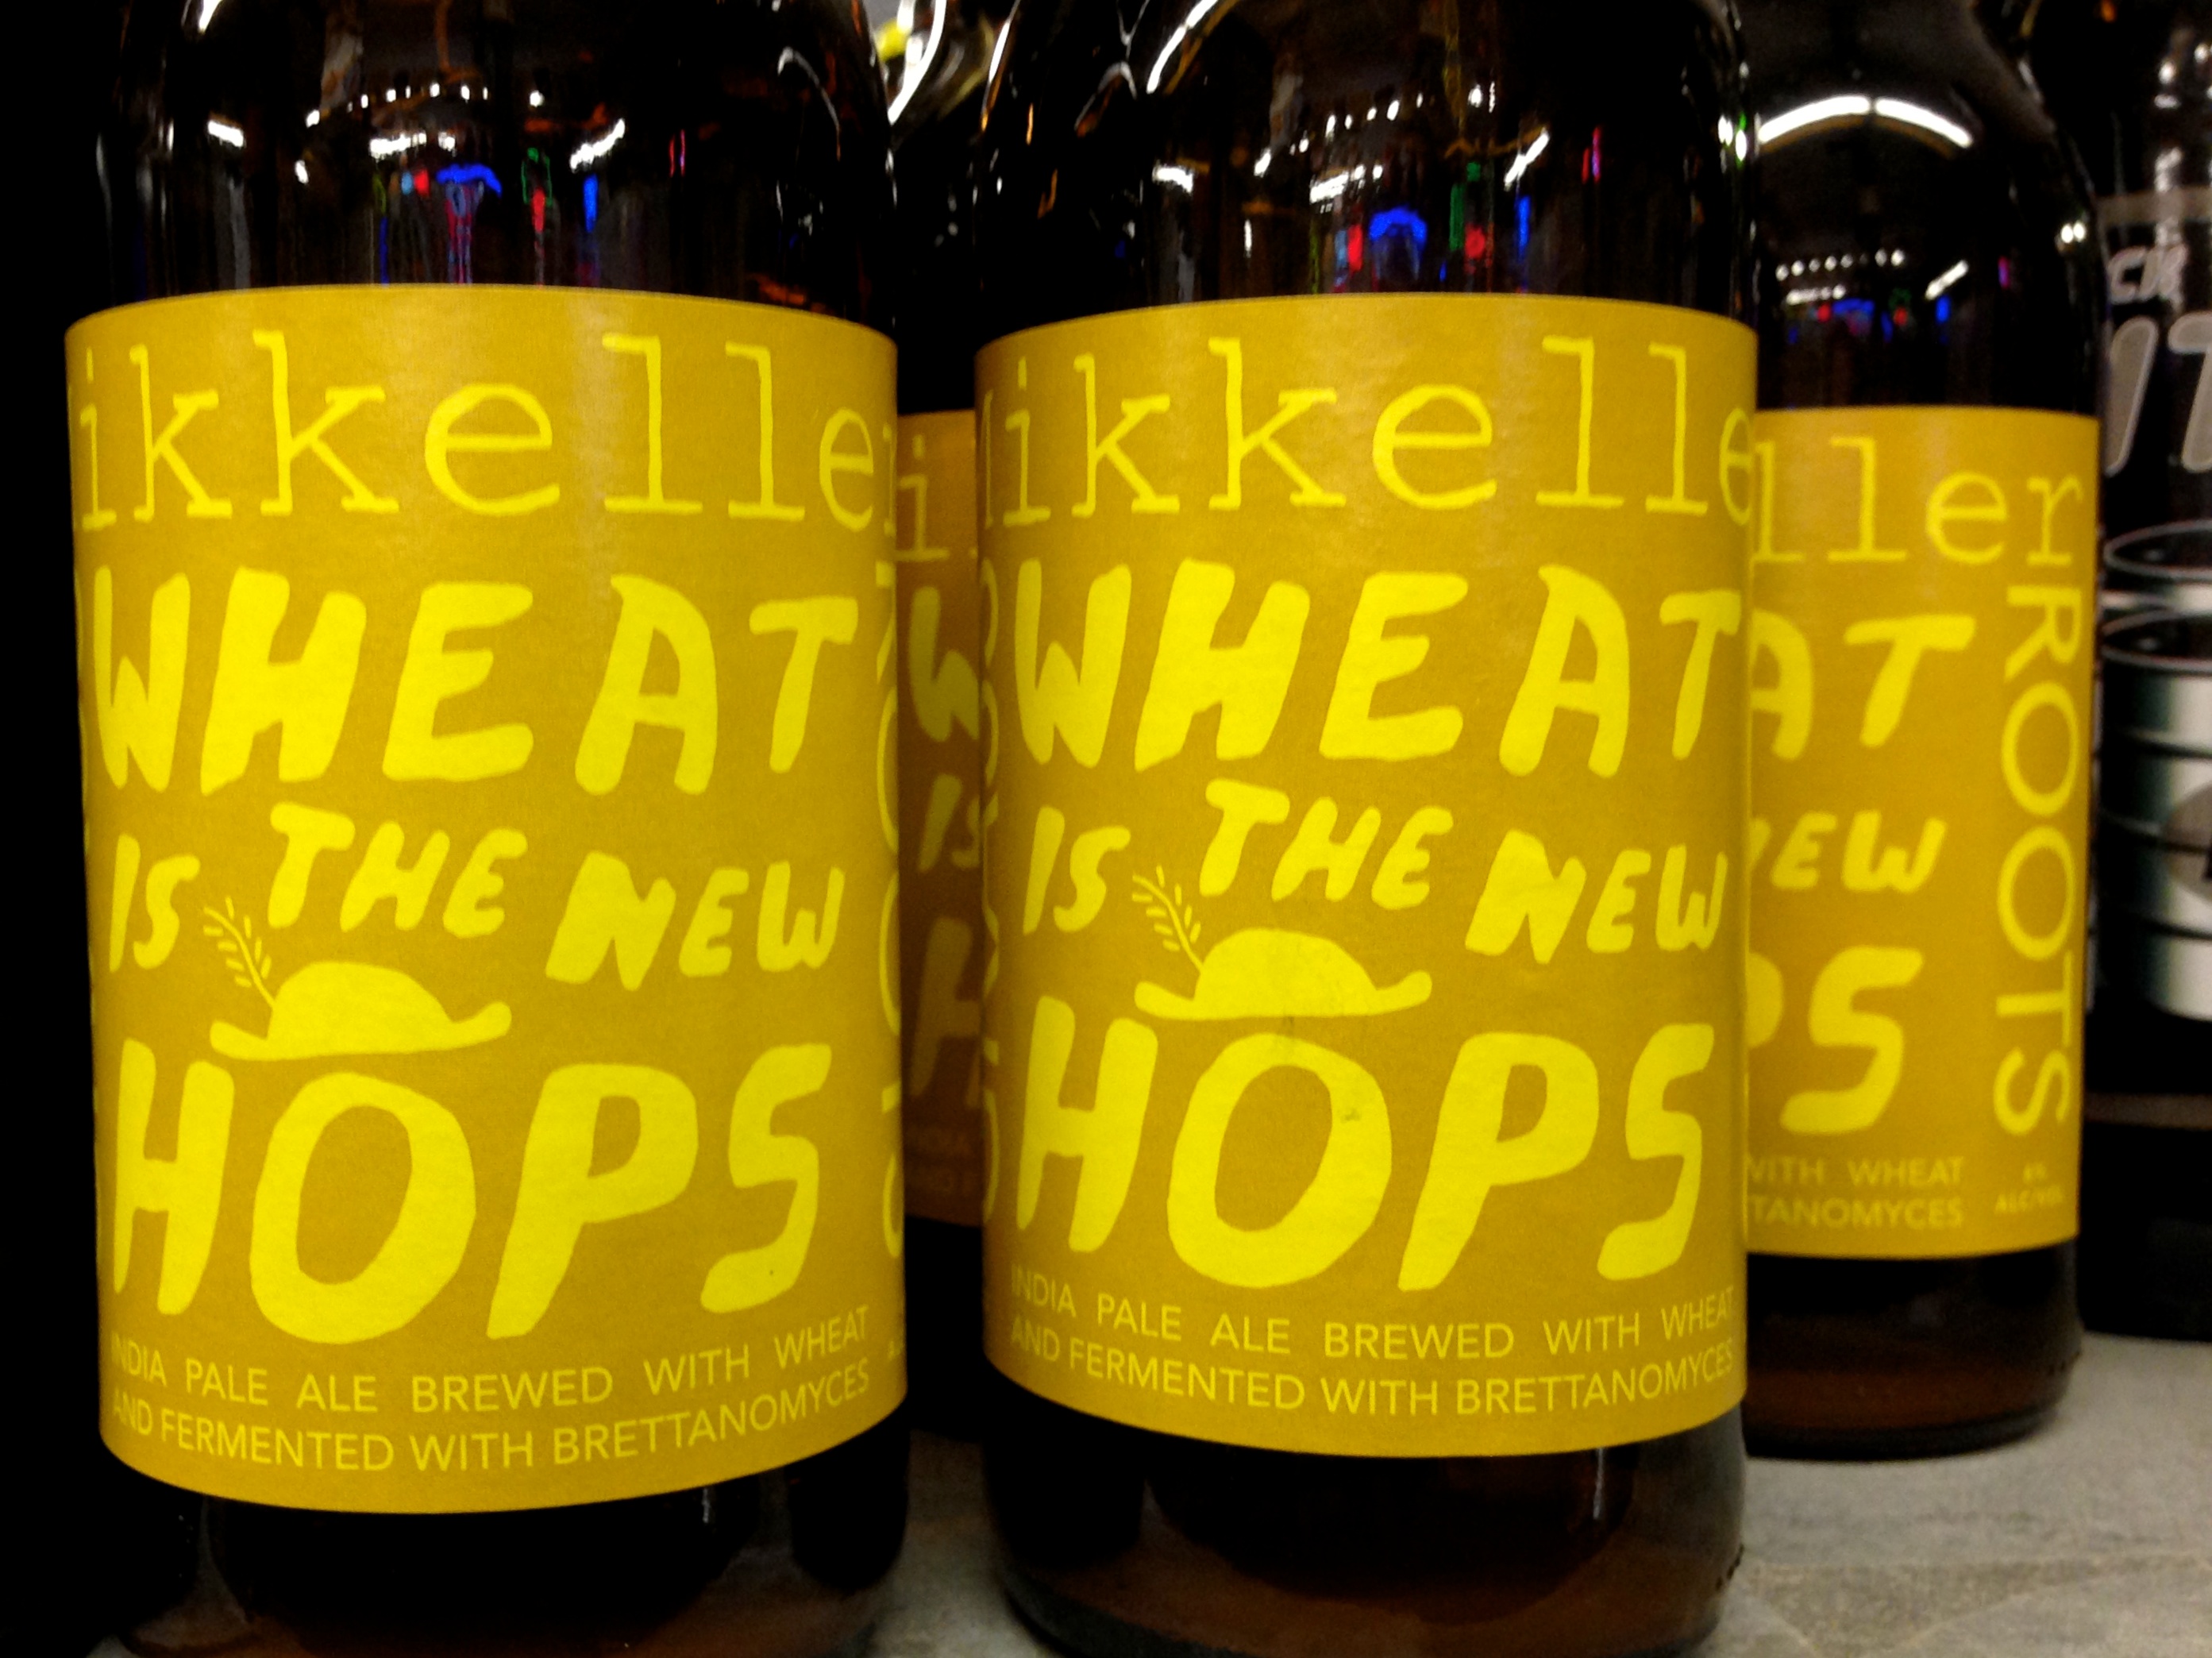
wine, drink, yellow, beer, brand, cool image, beer bottle, liqueur, alcoholic beverage, distilled beverage